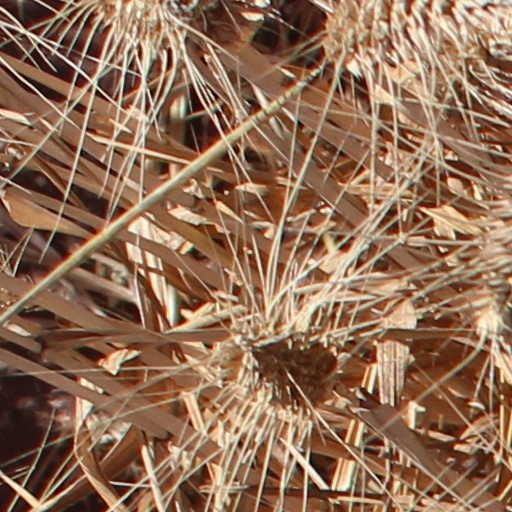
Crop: wheat